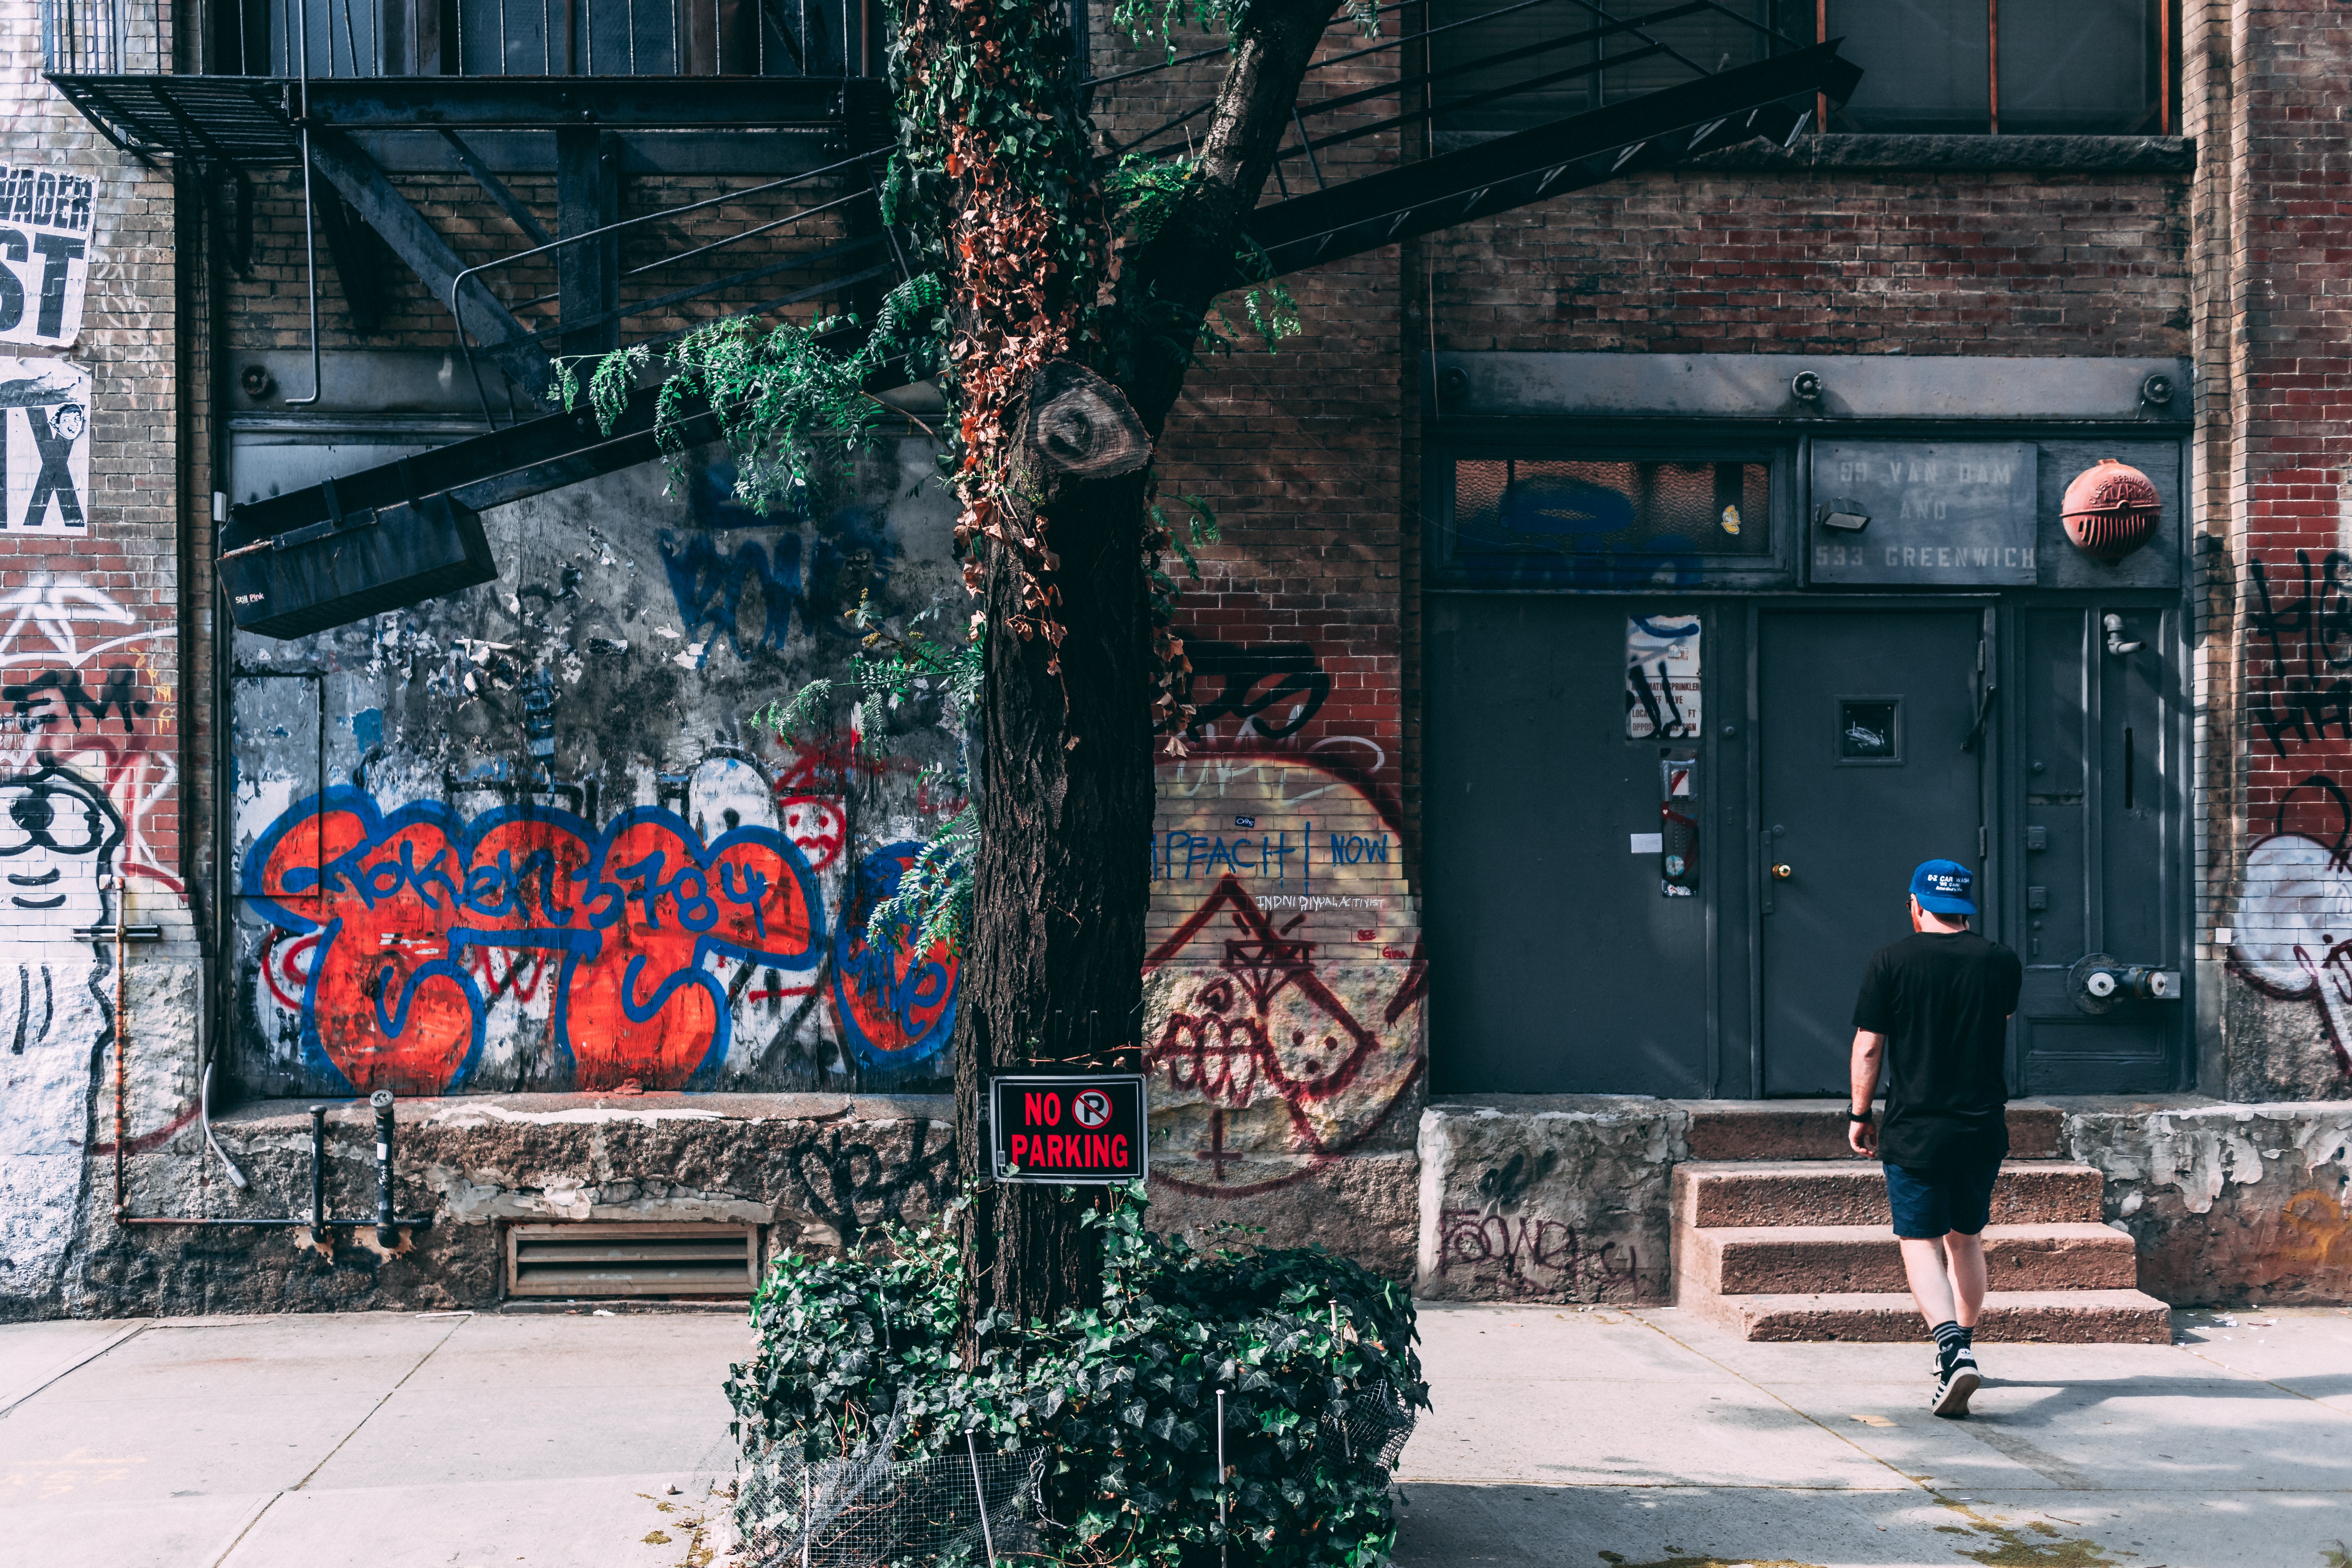
street art, urban area, wall, art, graffiti, street, snapshot, tree, infrastructure, facade, neighbourhood, architecture, road, city, door, photography, plant, building, visual arts, Tints and shades, pedestrian, sidewalk, style, mural